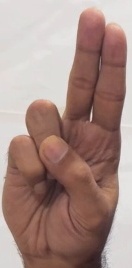
ASL sign: U